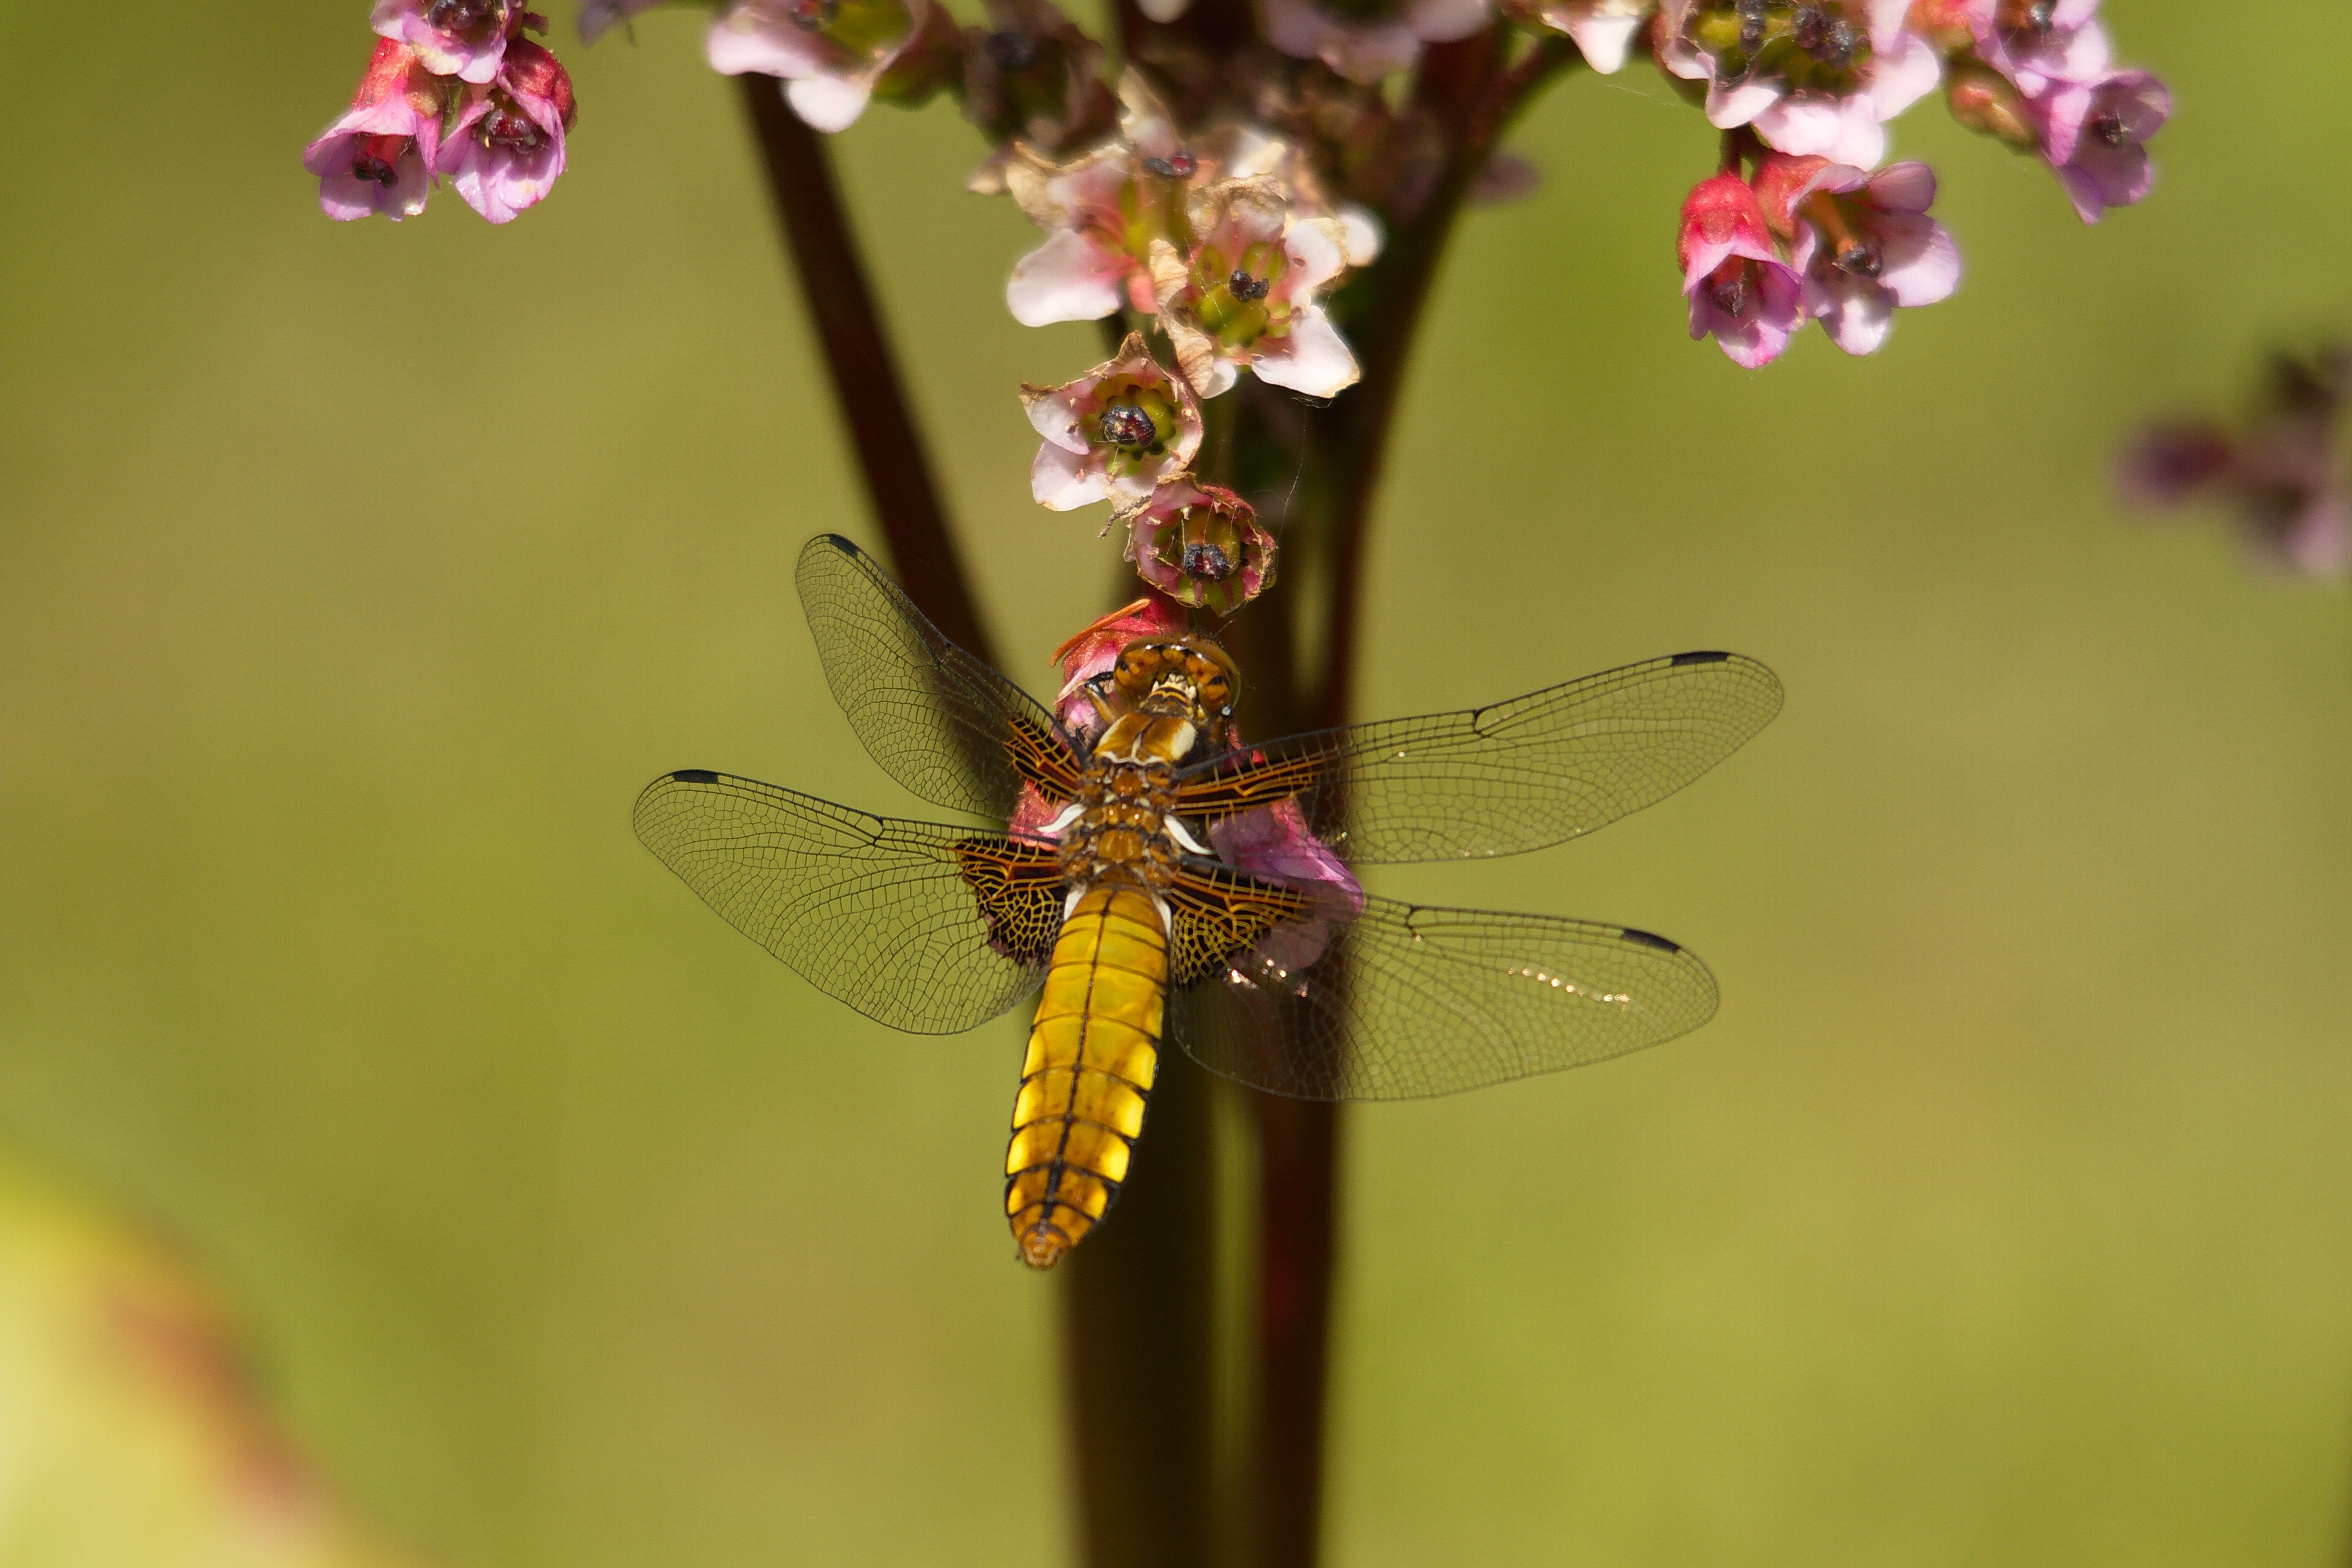
nature, outdoor, wing, photography, flower, wildlife, wild, golden, insect, small, bug, botany, flora, fauna, invertebrate, life, close up, entomology, wings, dragonfly, delicate, fragile, nectar, macro photography, arthropod, plant stem, dragonflies and damseflies